The Midnight Swim

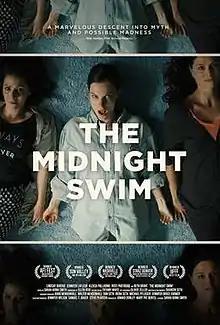
Theatrical release poster

The Midnight Swim is a 2014 POV drama-mystery and the feature film directorial debut of Sarah Adina Smith. The film had its world premiere at the Fantasia International Film Festival on July 27, 2014, and stars Lindsay Burdge, Jennifer Lafleur, and Aleksa Palladino as three half-sisters trying to put their missing mother's affairs in order.